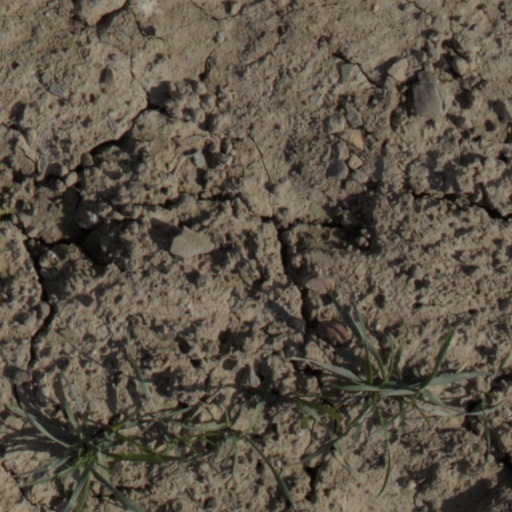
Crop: wheat